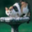
Label: cat